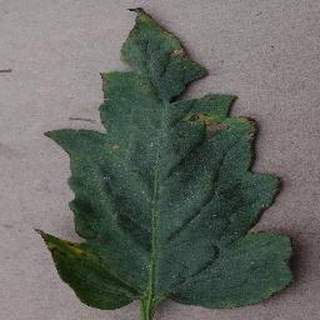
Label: tomato_bacterial_spot